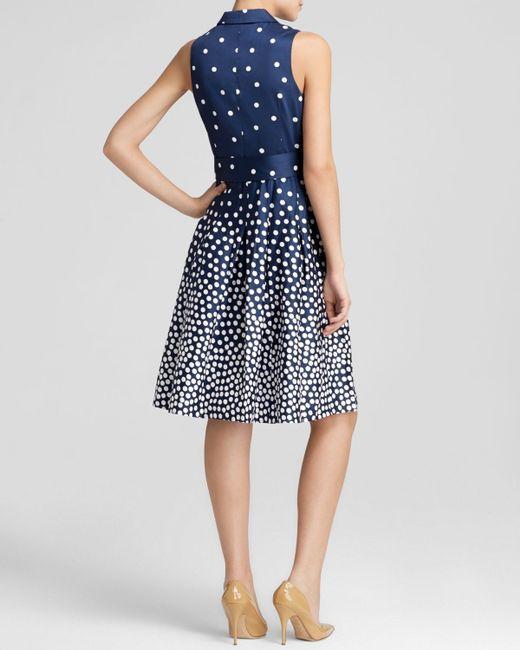
blaues Midi-Ballkleid, ärmellos bedruckt